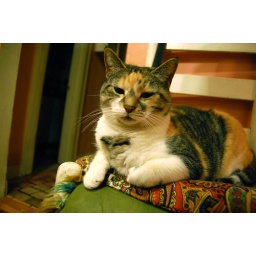
on her chair in the kitchen